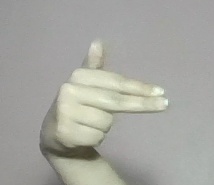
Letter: ghain